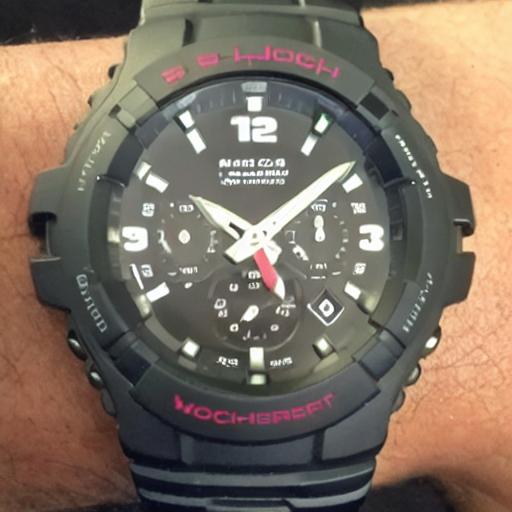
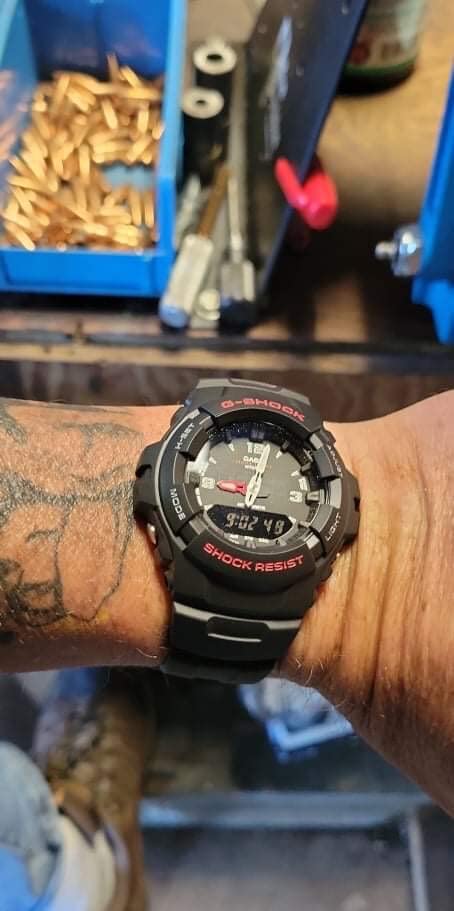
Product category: accessories_watch
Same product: no